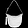
Label: Bag